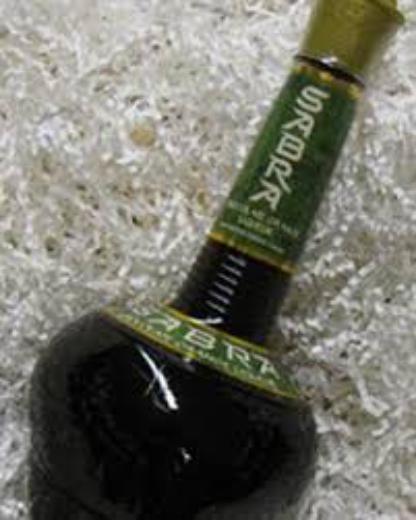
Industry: Food